Presidency of Gustavo Petro

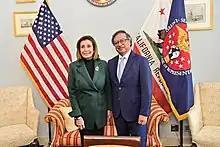
Gustavo Petro with Nancy Pelosi.

Later he had a meeting with the former Speaker of the United States House of Representatives, Nancy Pelosi, where he reiterated the need for United States support for the agrarian reform proposed by the administration.